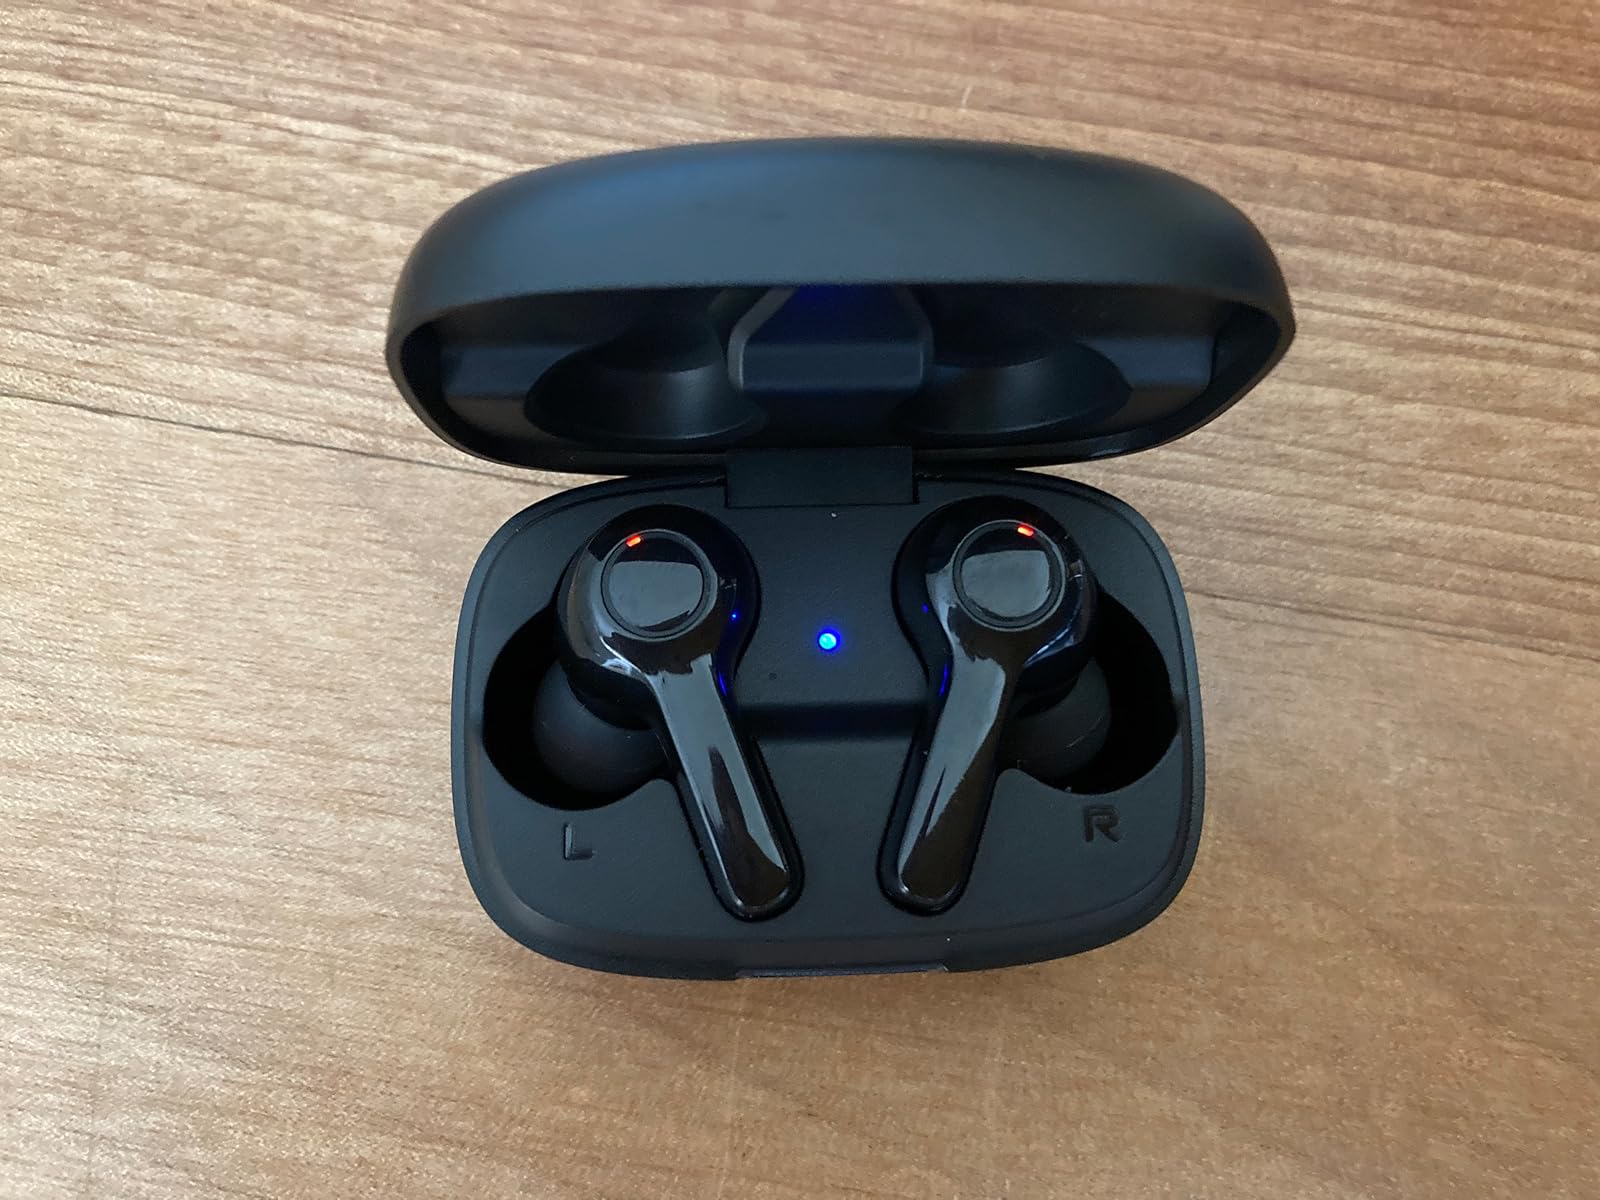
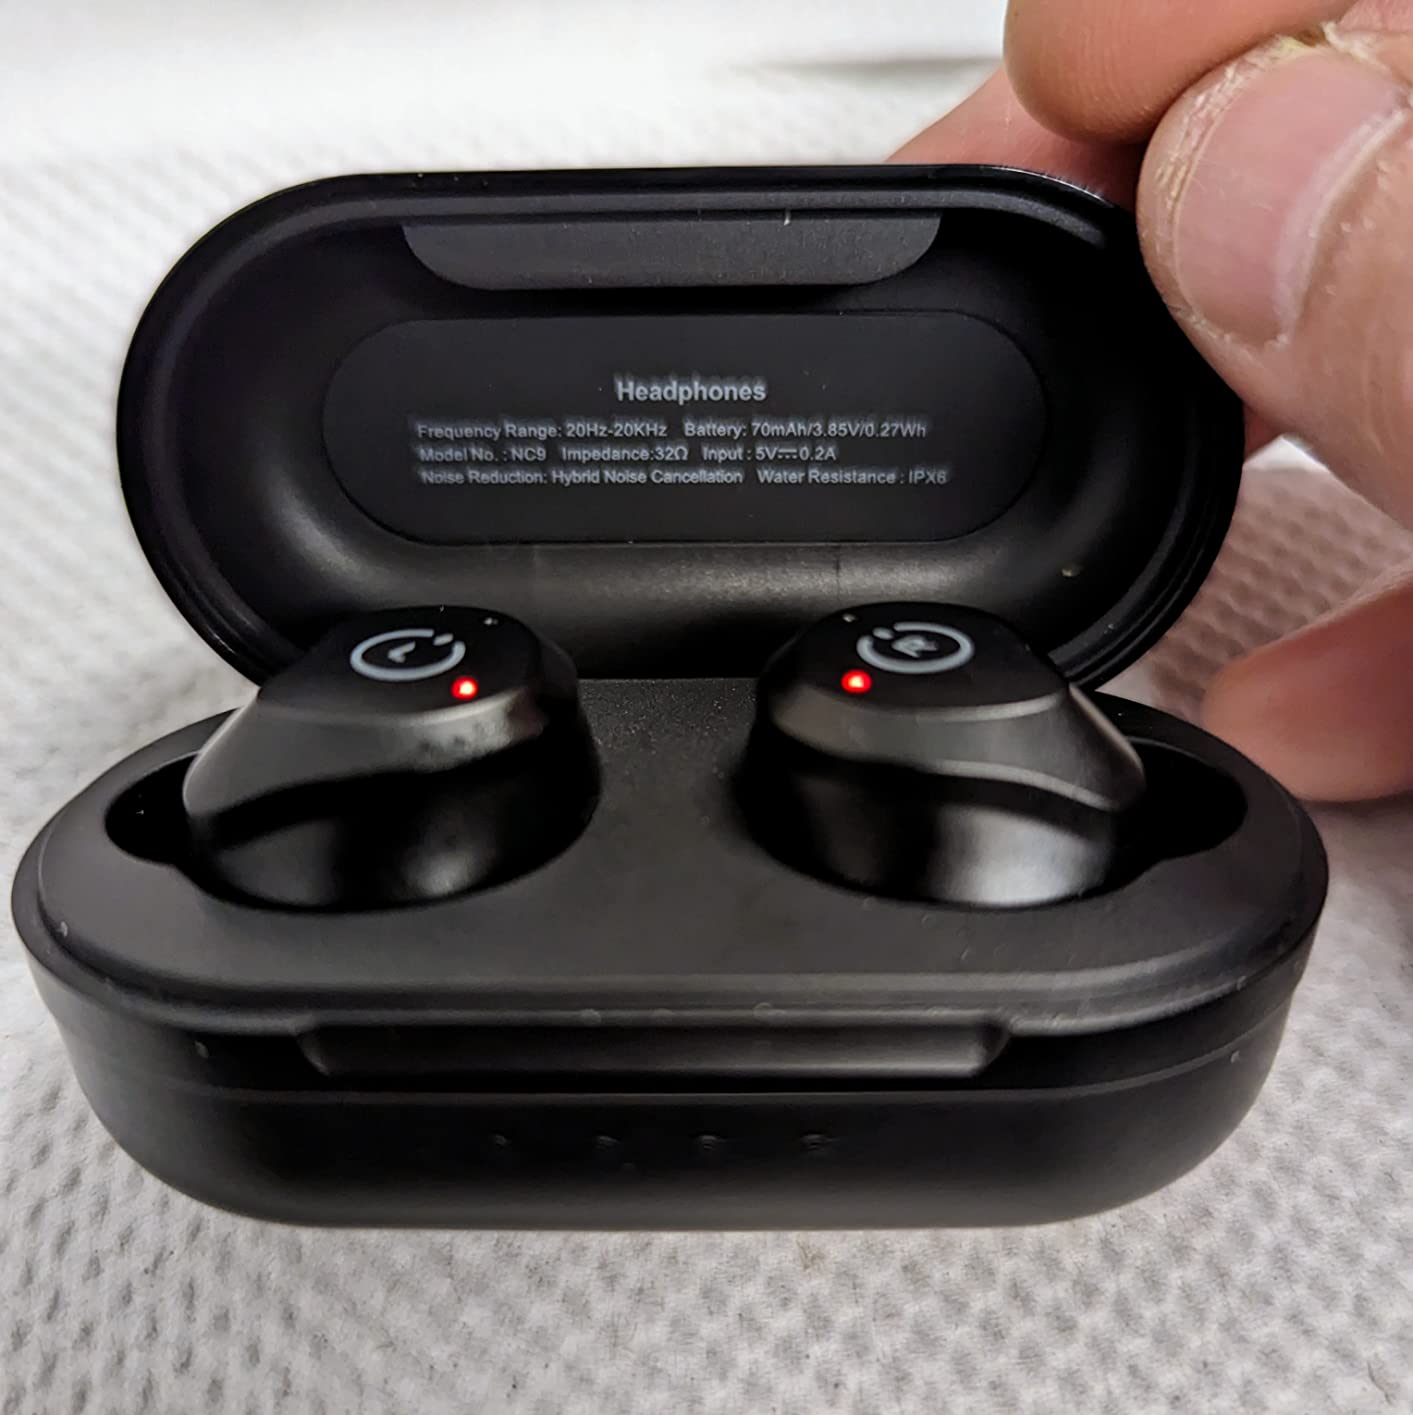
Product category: earbuds
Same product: no